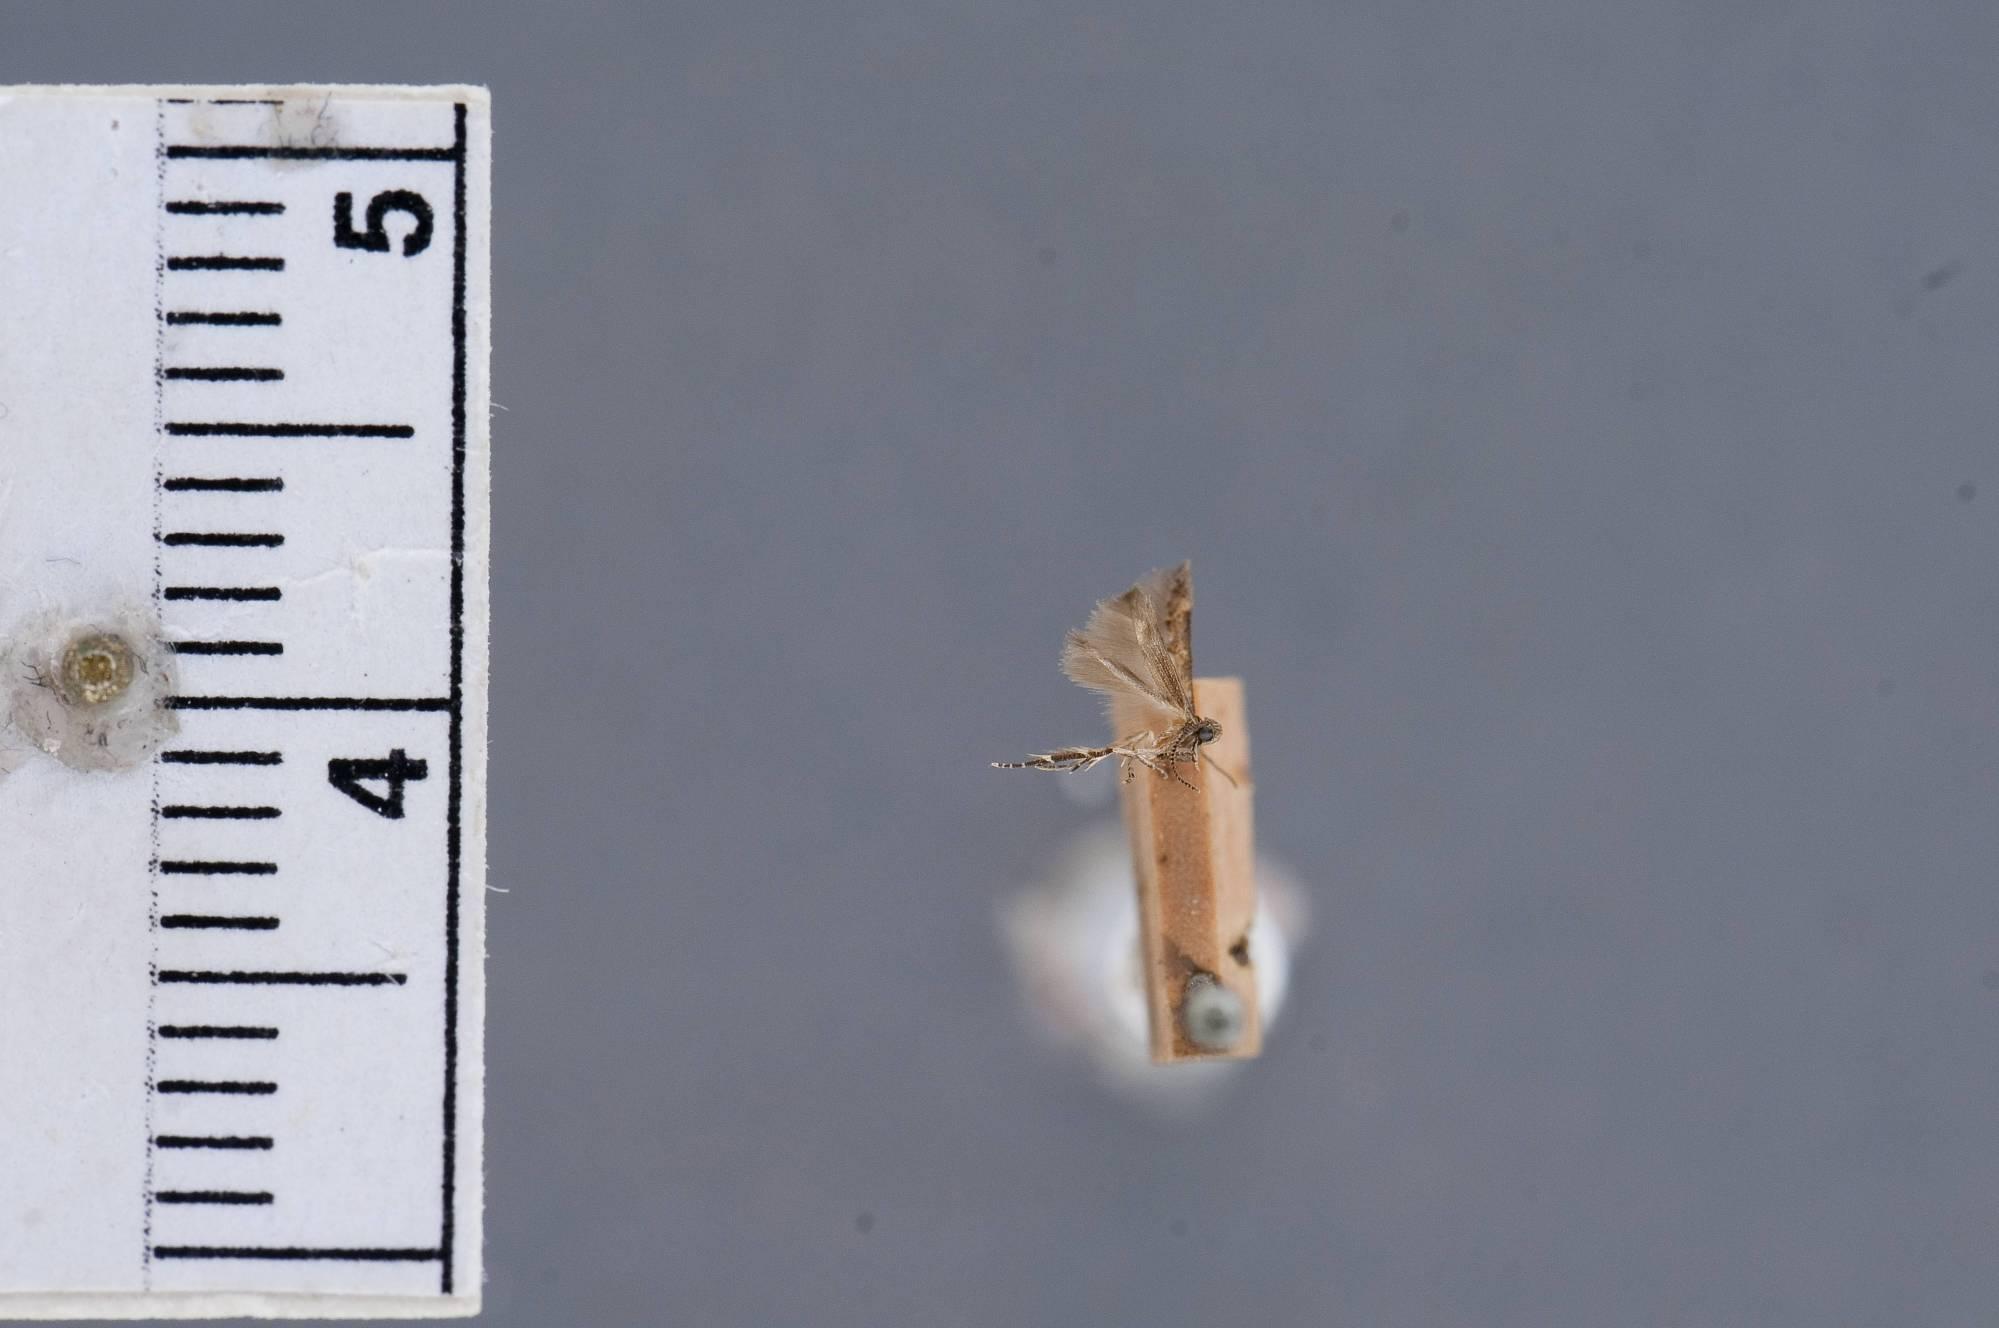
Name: Stilbosis lonchocarpella
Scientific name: Stilbosis lonchocarpella Busck, 1934
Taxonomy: Animalia, Arthropoda, Insecta, Lepidoptera, Glossata, Cosmopterigidae, Chrysopeleiinae
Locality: Santiago de las Vegas, Boyeros, La Habana, Cuba
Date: [Not Stated]